Chinese government response to COVID-19

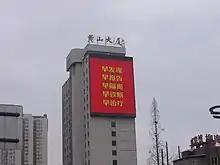
A screen display in Hefei showing "early detection, early reporting, early quarantine, early diagnosis, early treatment" during the COVID-19 pandemic

Hong Kong's Chief Executive Carrie Lam declared an emergency at a press conference on 25 January, saying the government would close primary and secondary schools for two more weeks on top of the previously scheduled New Year holiday, pushing the date for school reopening to 17 February. Macau closed several museums and libraries, and prolonged the New Year holiday break to 11 February for higher education institutions and 10 February for others.